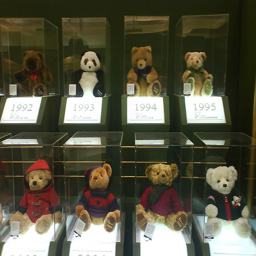
Teddy bears in glass cases sit in a display.
Stuffed animals in a glass cases with each marked with a year.
very many teedy bear with their price label
Row of stuffed bears in museum display packages.
A bunch of stuffed animals displayed in cases.